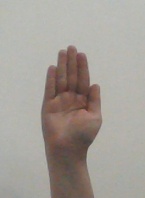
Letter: seen